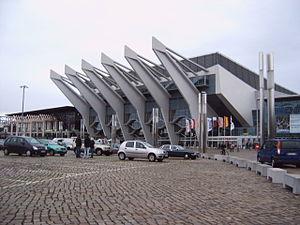
La 20ᵉ édition du championnat du monde masculin de handball s'est déroulé en Allemagne du 19 janvier au 4 février 2007 en collaboration avec la Fédération internationale de handball et la Fédération allemande de handball. La candidature de l'Allemagne a été préférée à celle de la Russie.